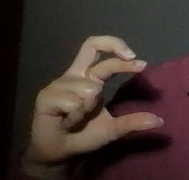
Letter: thal